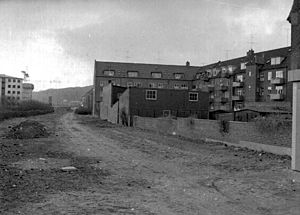
Ulrik Gräs / Galleri
Svendsgade, Vejle. 3 baggårde sammen med linieføringen til den tidligere jernbane: Vejle-Vandel-Grindsted Jernbane (VVGJ). Ulrik Gräs voksede op i nr.3 - og kuriøst nok kan man på billedet se Ulriks mor på altanen (eller en skygge af hende).
Ulrik Gräs, er en dansk forfatter.